Exposing to the right

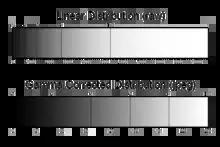
Comparison of linear and gamma-corrected tonal ranges, showing how each stop is recorded.

ETTR was initially espoused in 2003 by Michael Reichmann on his website, after purportedly having a discussion with software engineer Thomas Knoll, the original author of Adobe Photoshop and developer of the Camera Raw plug-in. Their rationale was based on the linearity of CCD and CMOS sensors, whereby the electric charge accumulated by each subpixel is proportional to the amount of light it is exposed to (plus electronic noise). Although a camera may have a dynamic range of 5 or more stops, when image data is recorded digitally the highest (brightest) stop uses fully half of the discrete tonal values.